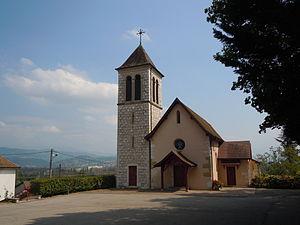
Eglise de Granieu - Isère
Granieu est une commune française située dans le département de l'Isère en région Auvergne-Rhône-Alpes. Les habitants de Granieu sont les Granieulans et les Granieulanses.